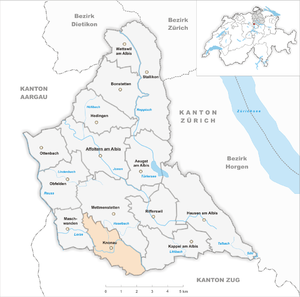
Knonau est une commune suisse du canton de Zurich, située dans le district d'Affoltern.